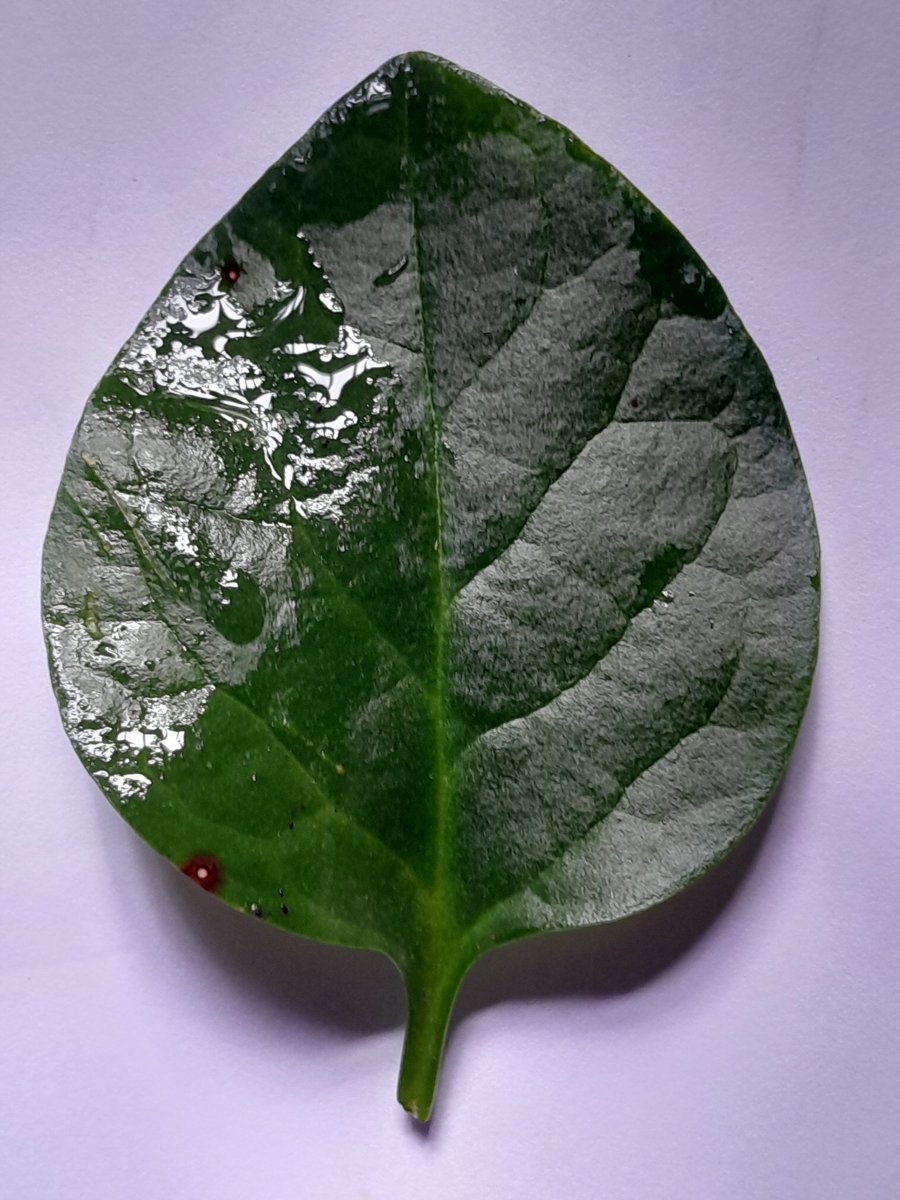
Label: Bacterial-Spot